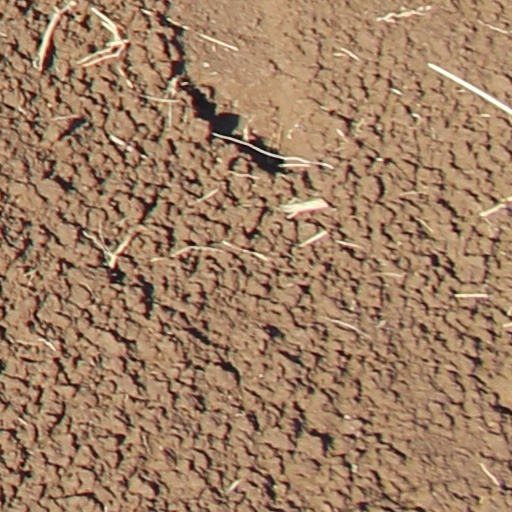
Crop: wheat